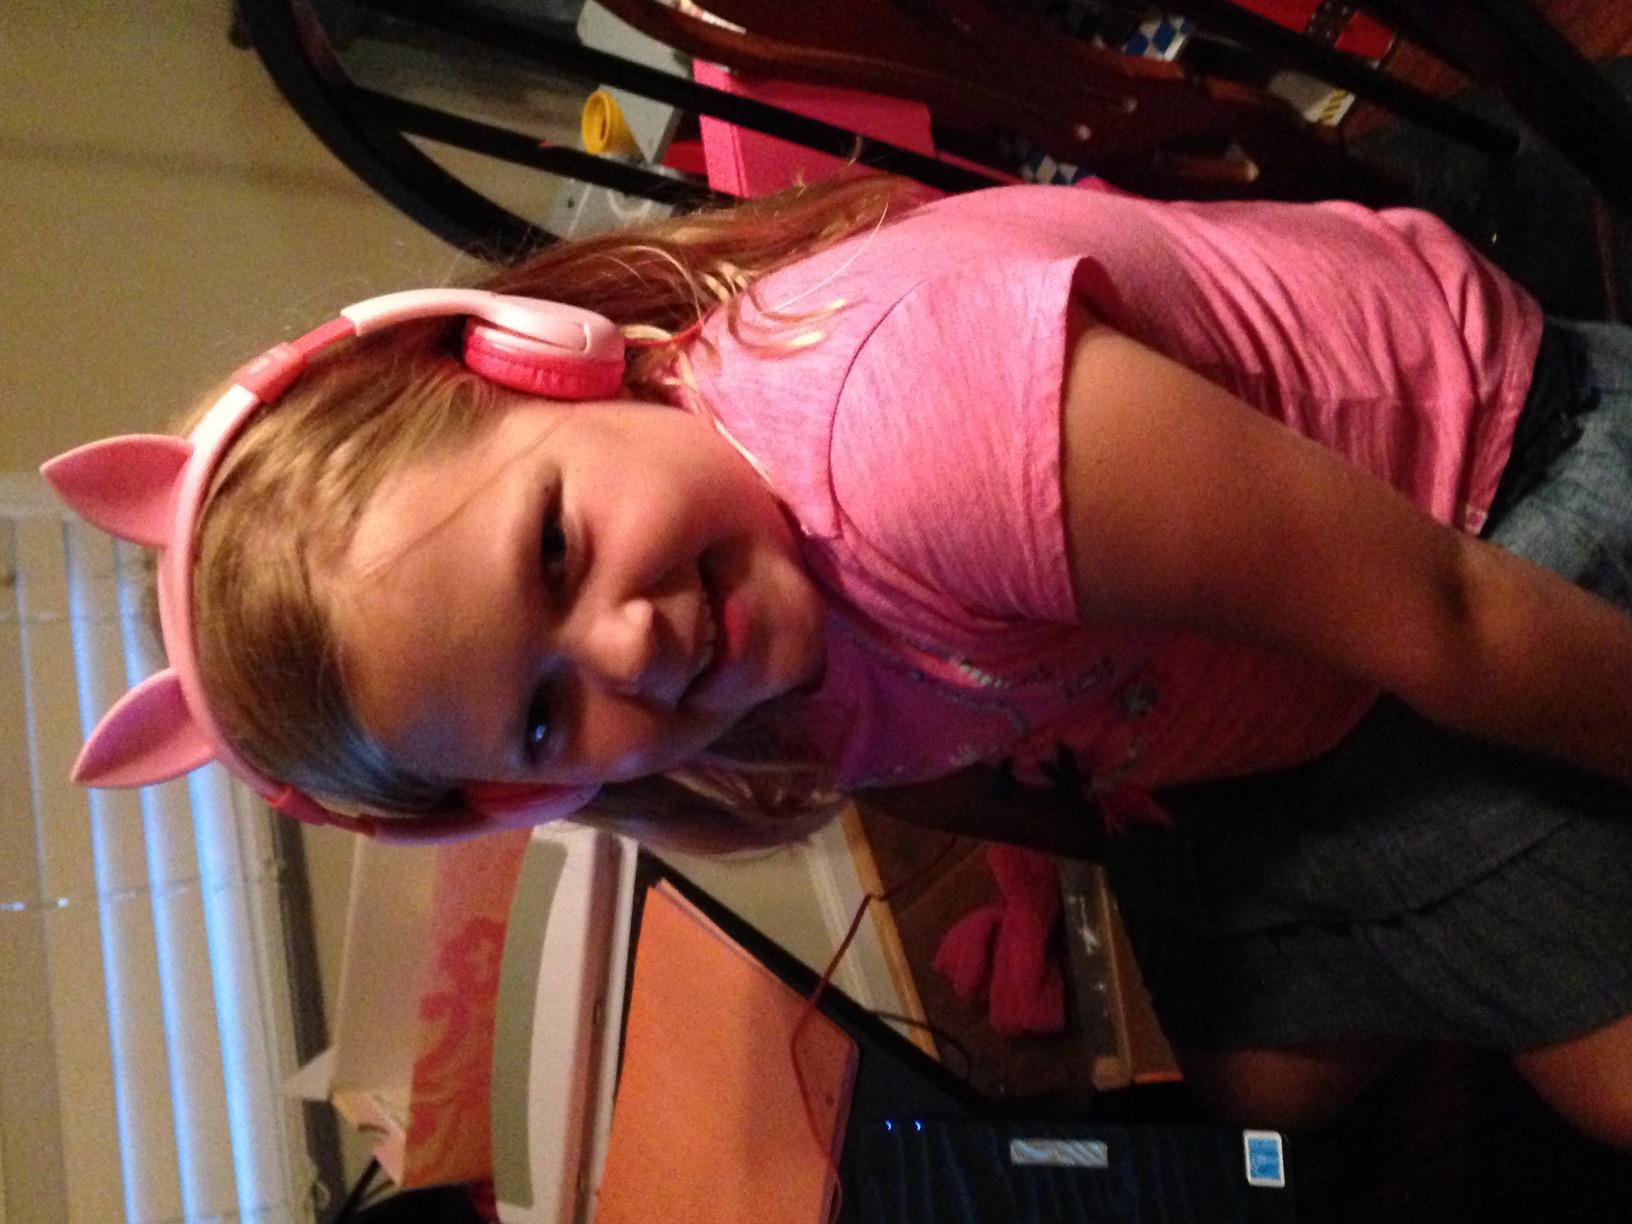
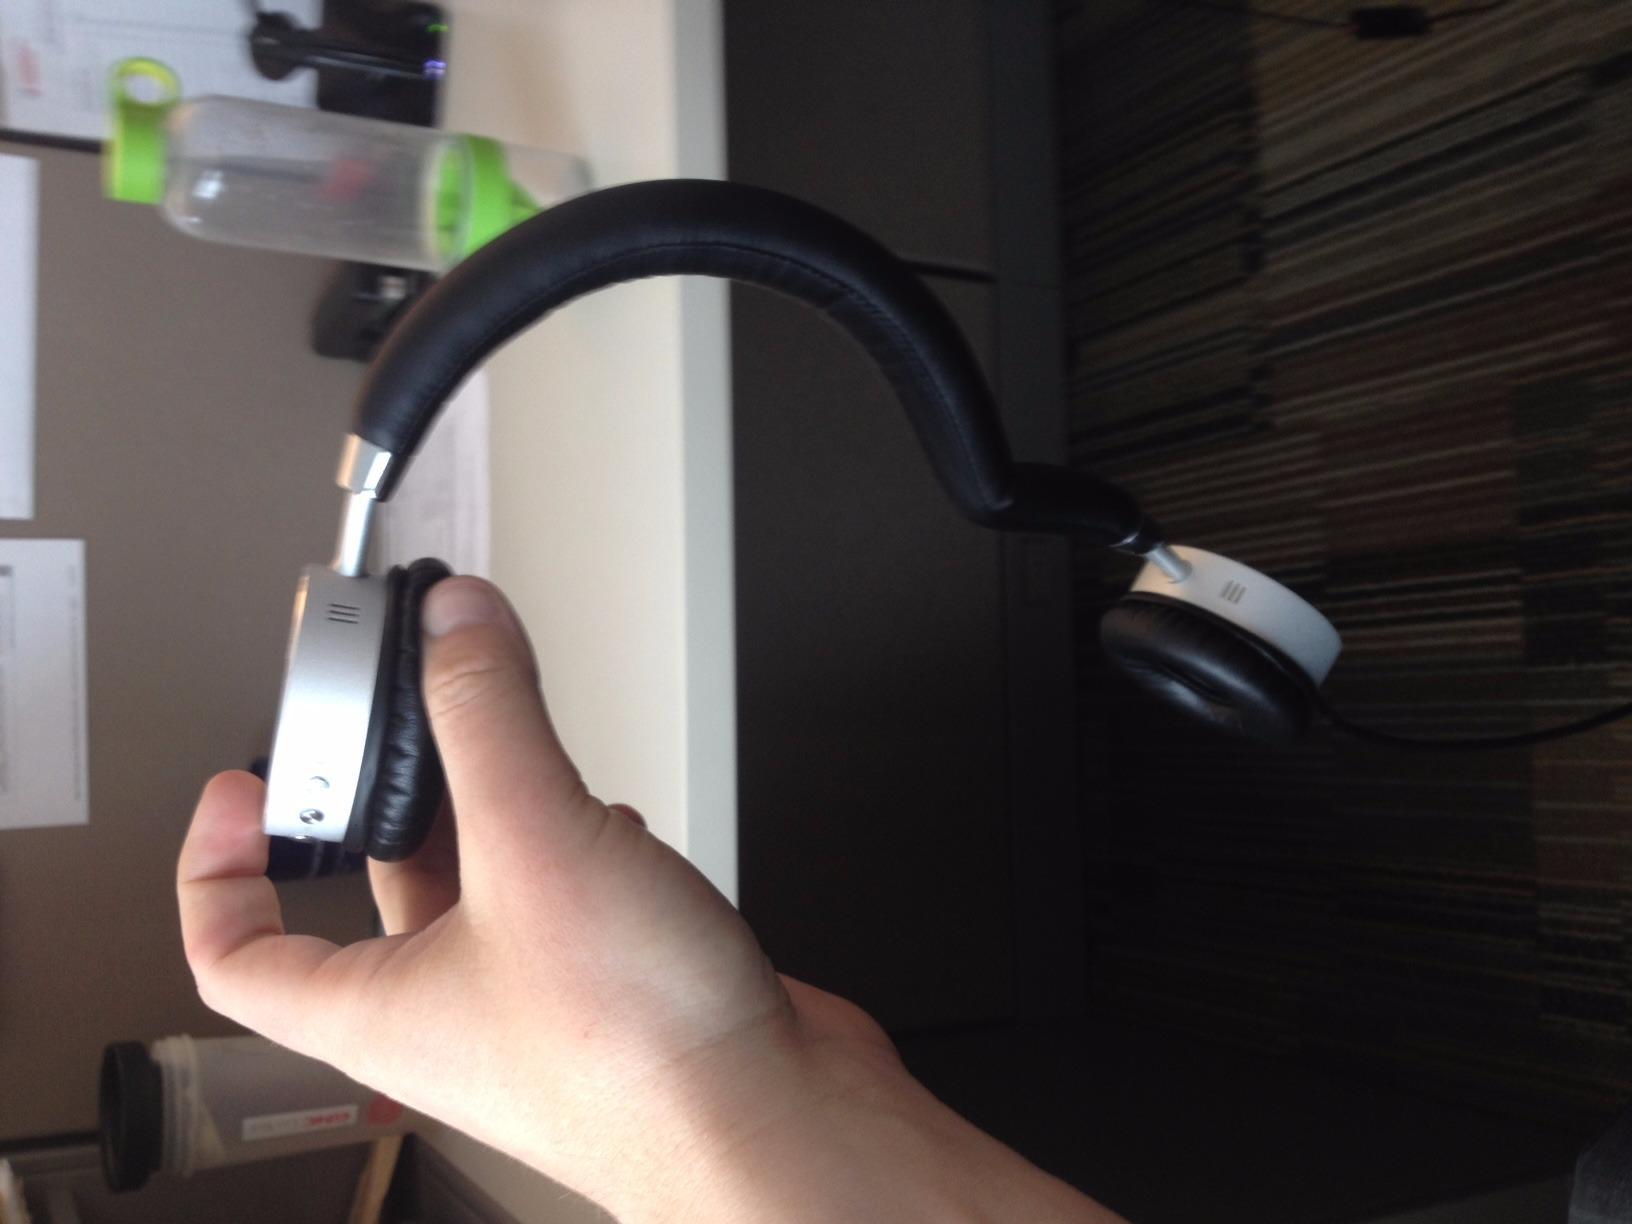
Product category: headphones
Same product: no